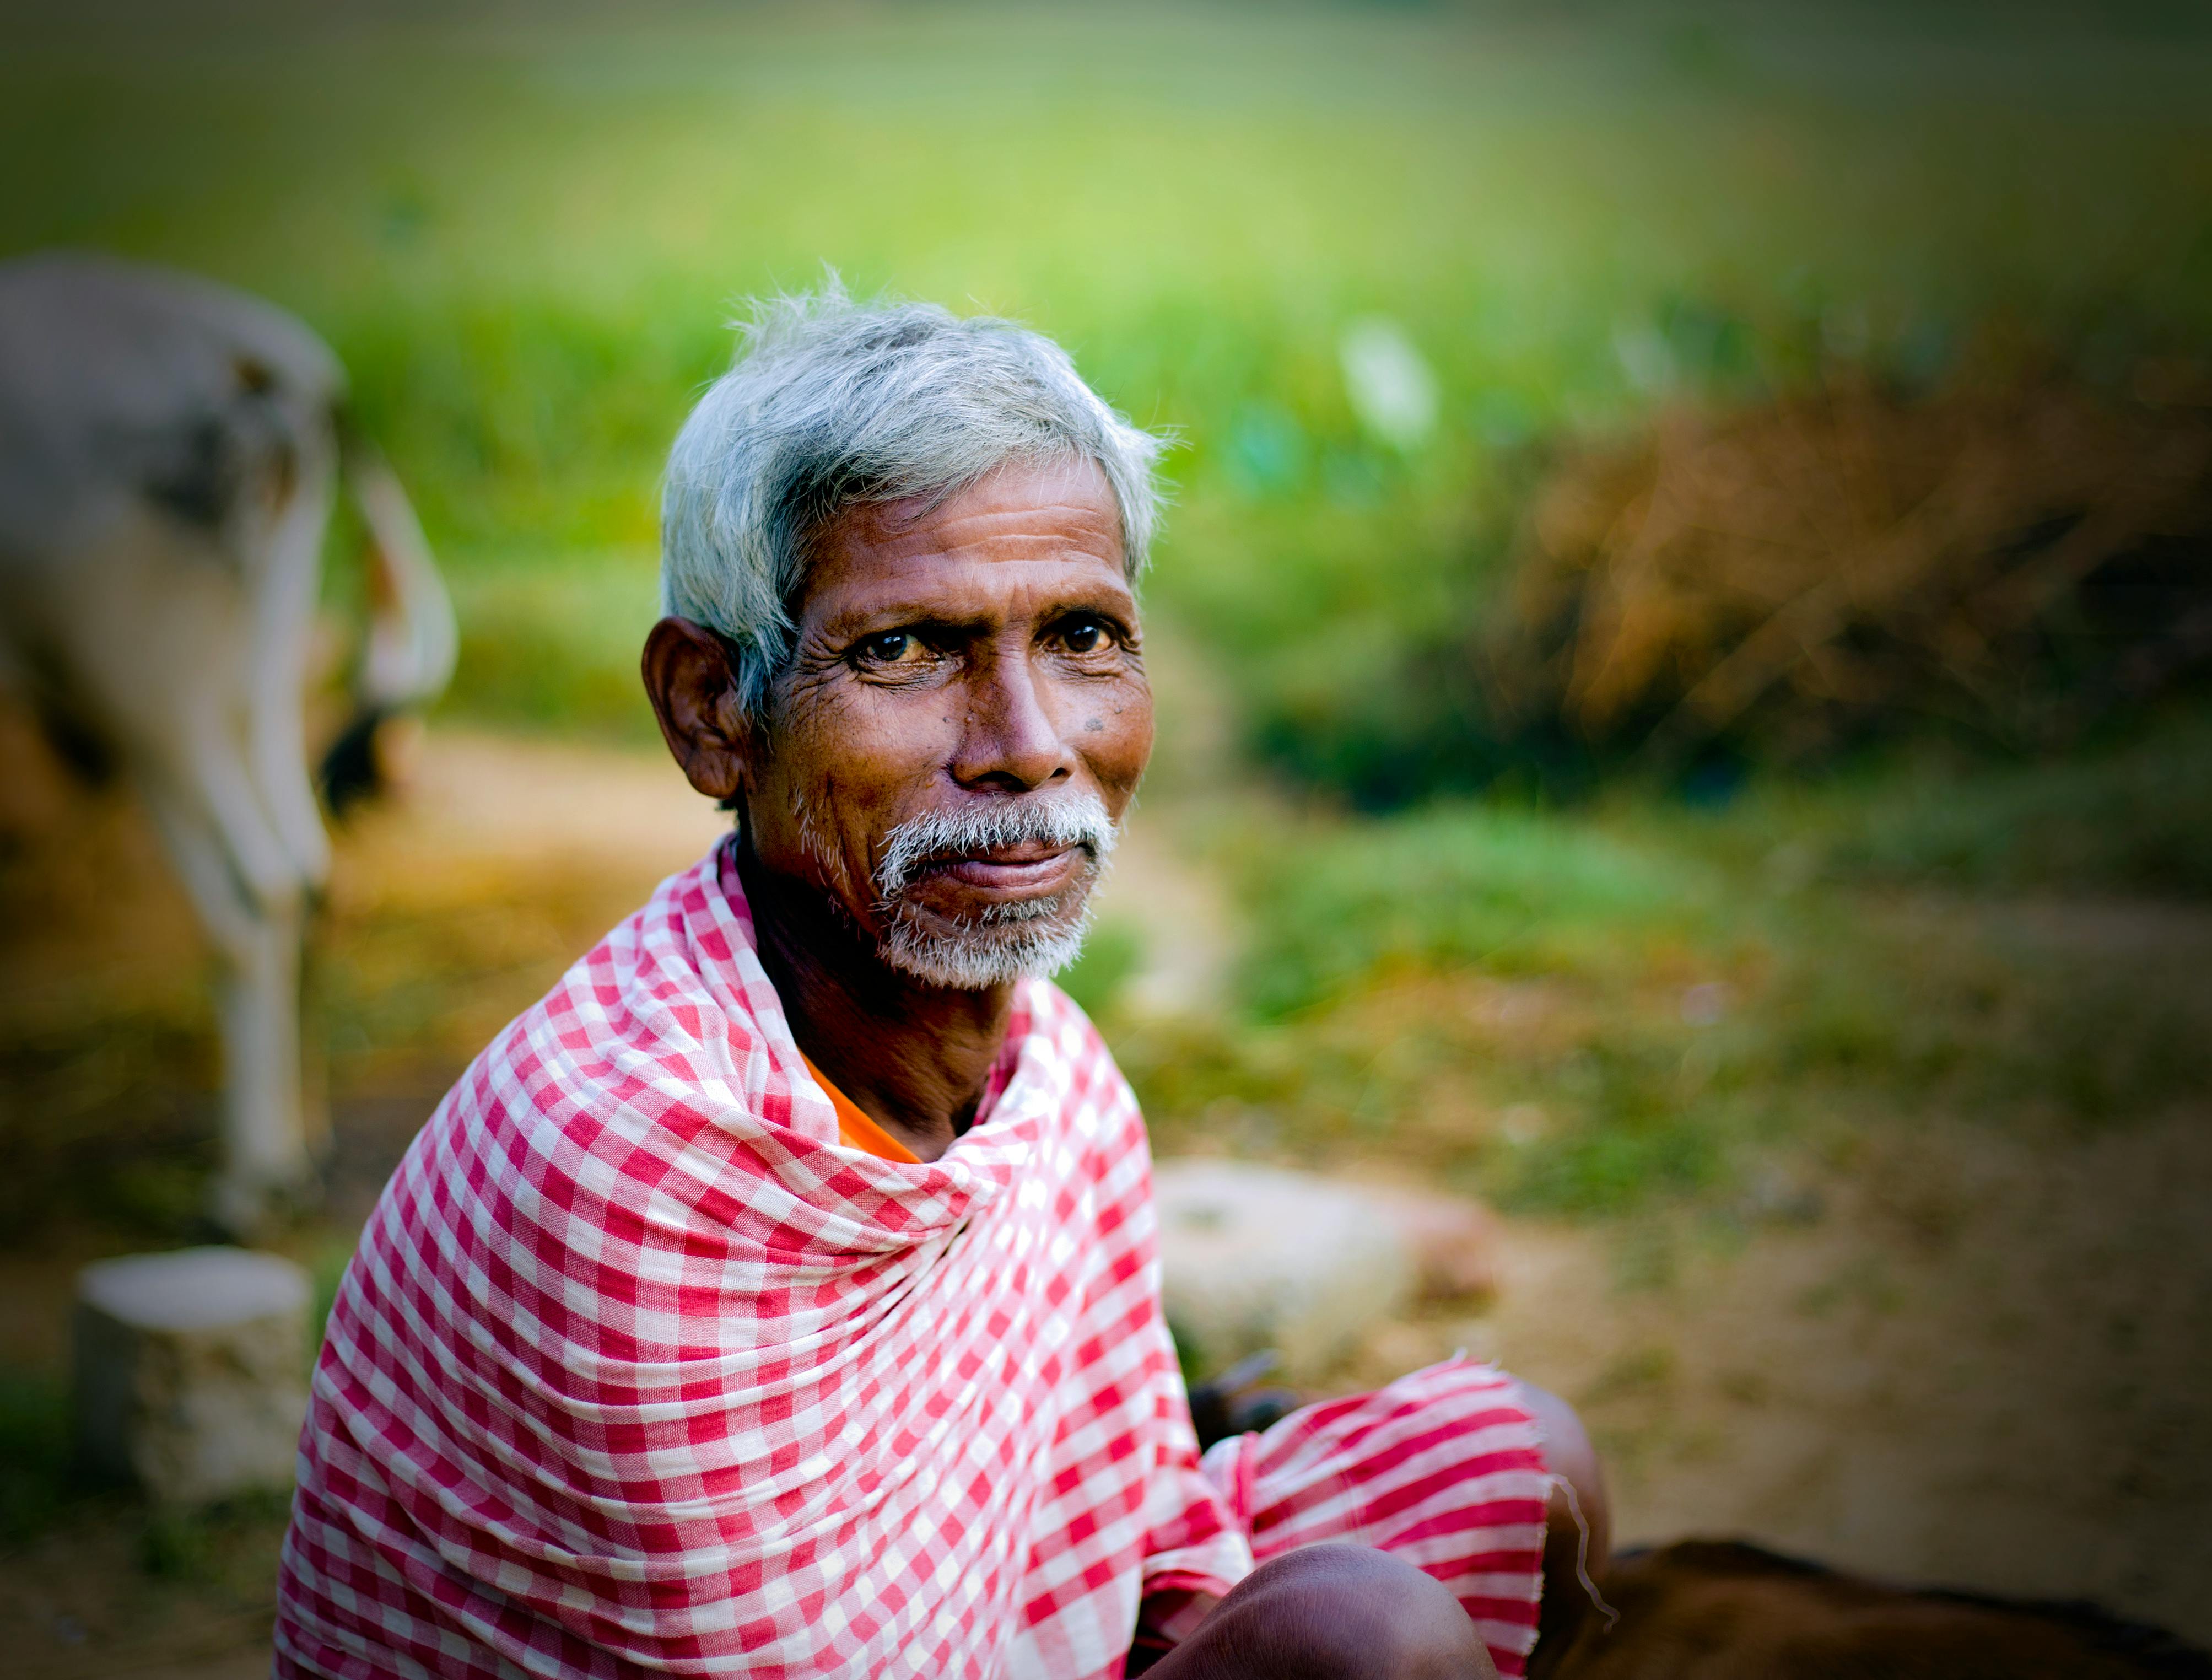
Gender: men